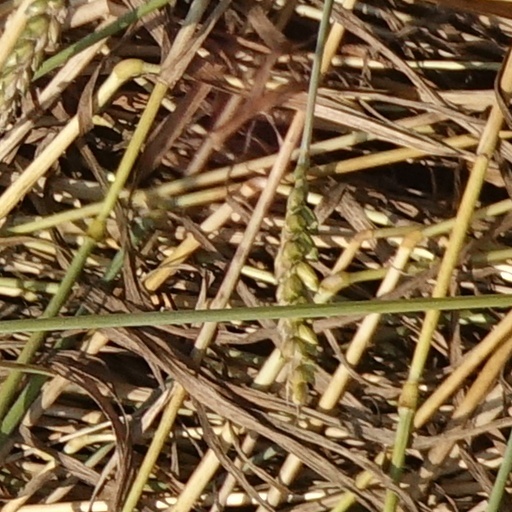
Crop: wheat